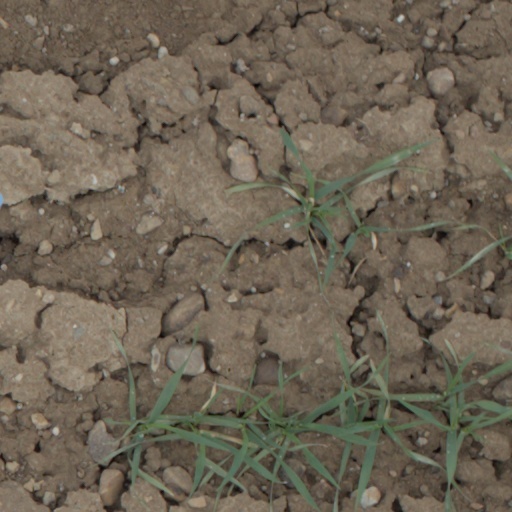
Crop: wheat